Sea mink

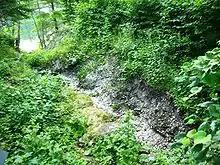
A gully surrounded by low-lying leafy plants and trees. The bottom of the gully is filled with shells, and it leads to a lake

Although not a truly marine species, being confined to coastal waters, the sea mink was unusually aquatic compared to other members of Musteloidea, being, next to otters, the most aquatic member of the taxon. As marine mammal species often play a large part in their ecosystems, the sea mink could have been an important intertidal predator. It may have had a similar diet to the American mink, consuming seabirds, seabird eggs, and hard-bodied marine invertebrates, though in greater proportions. Its seafood-oriented diet may have increased its size. Remains of toad sculpins and ocean pout were the most common around their dens, and garden banded snails were also reported to have been part of their diet.